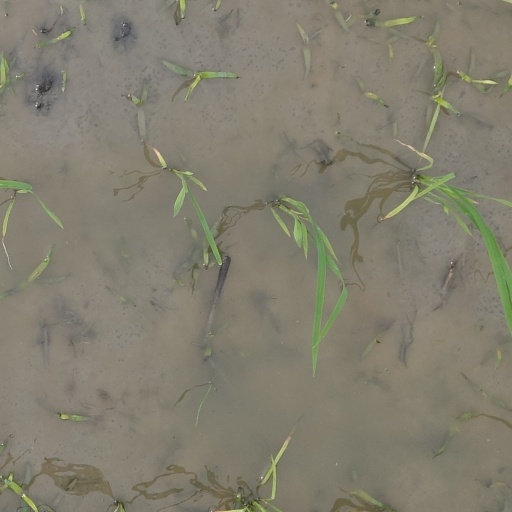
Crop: rice